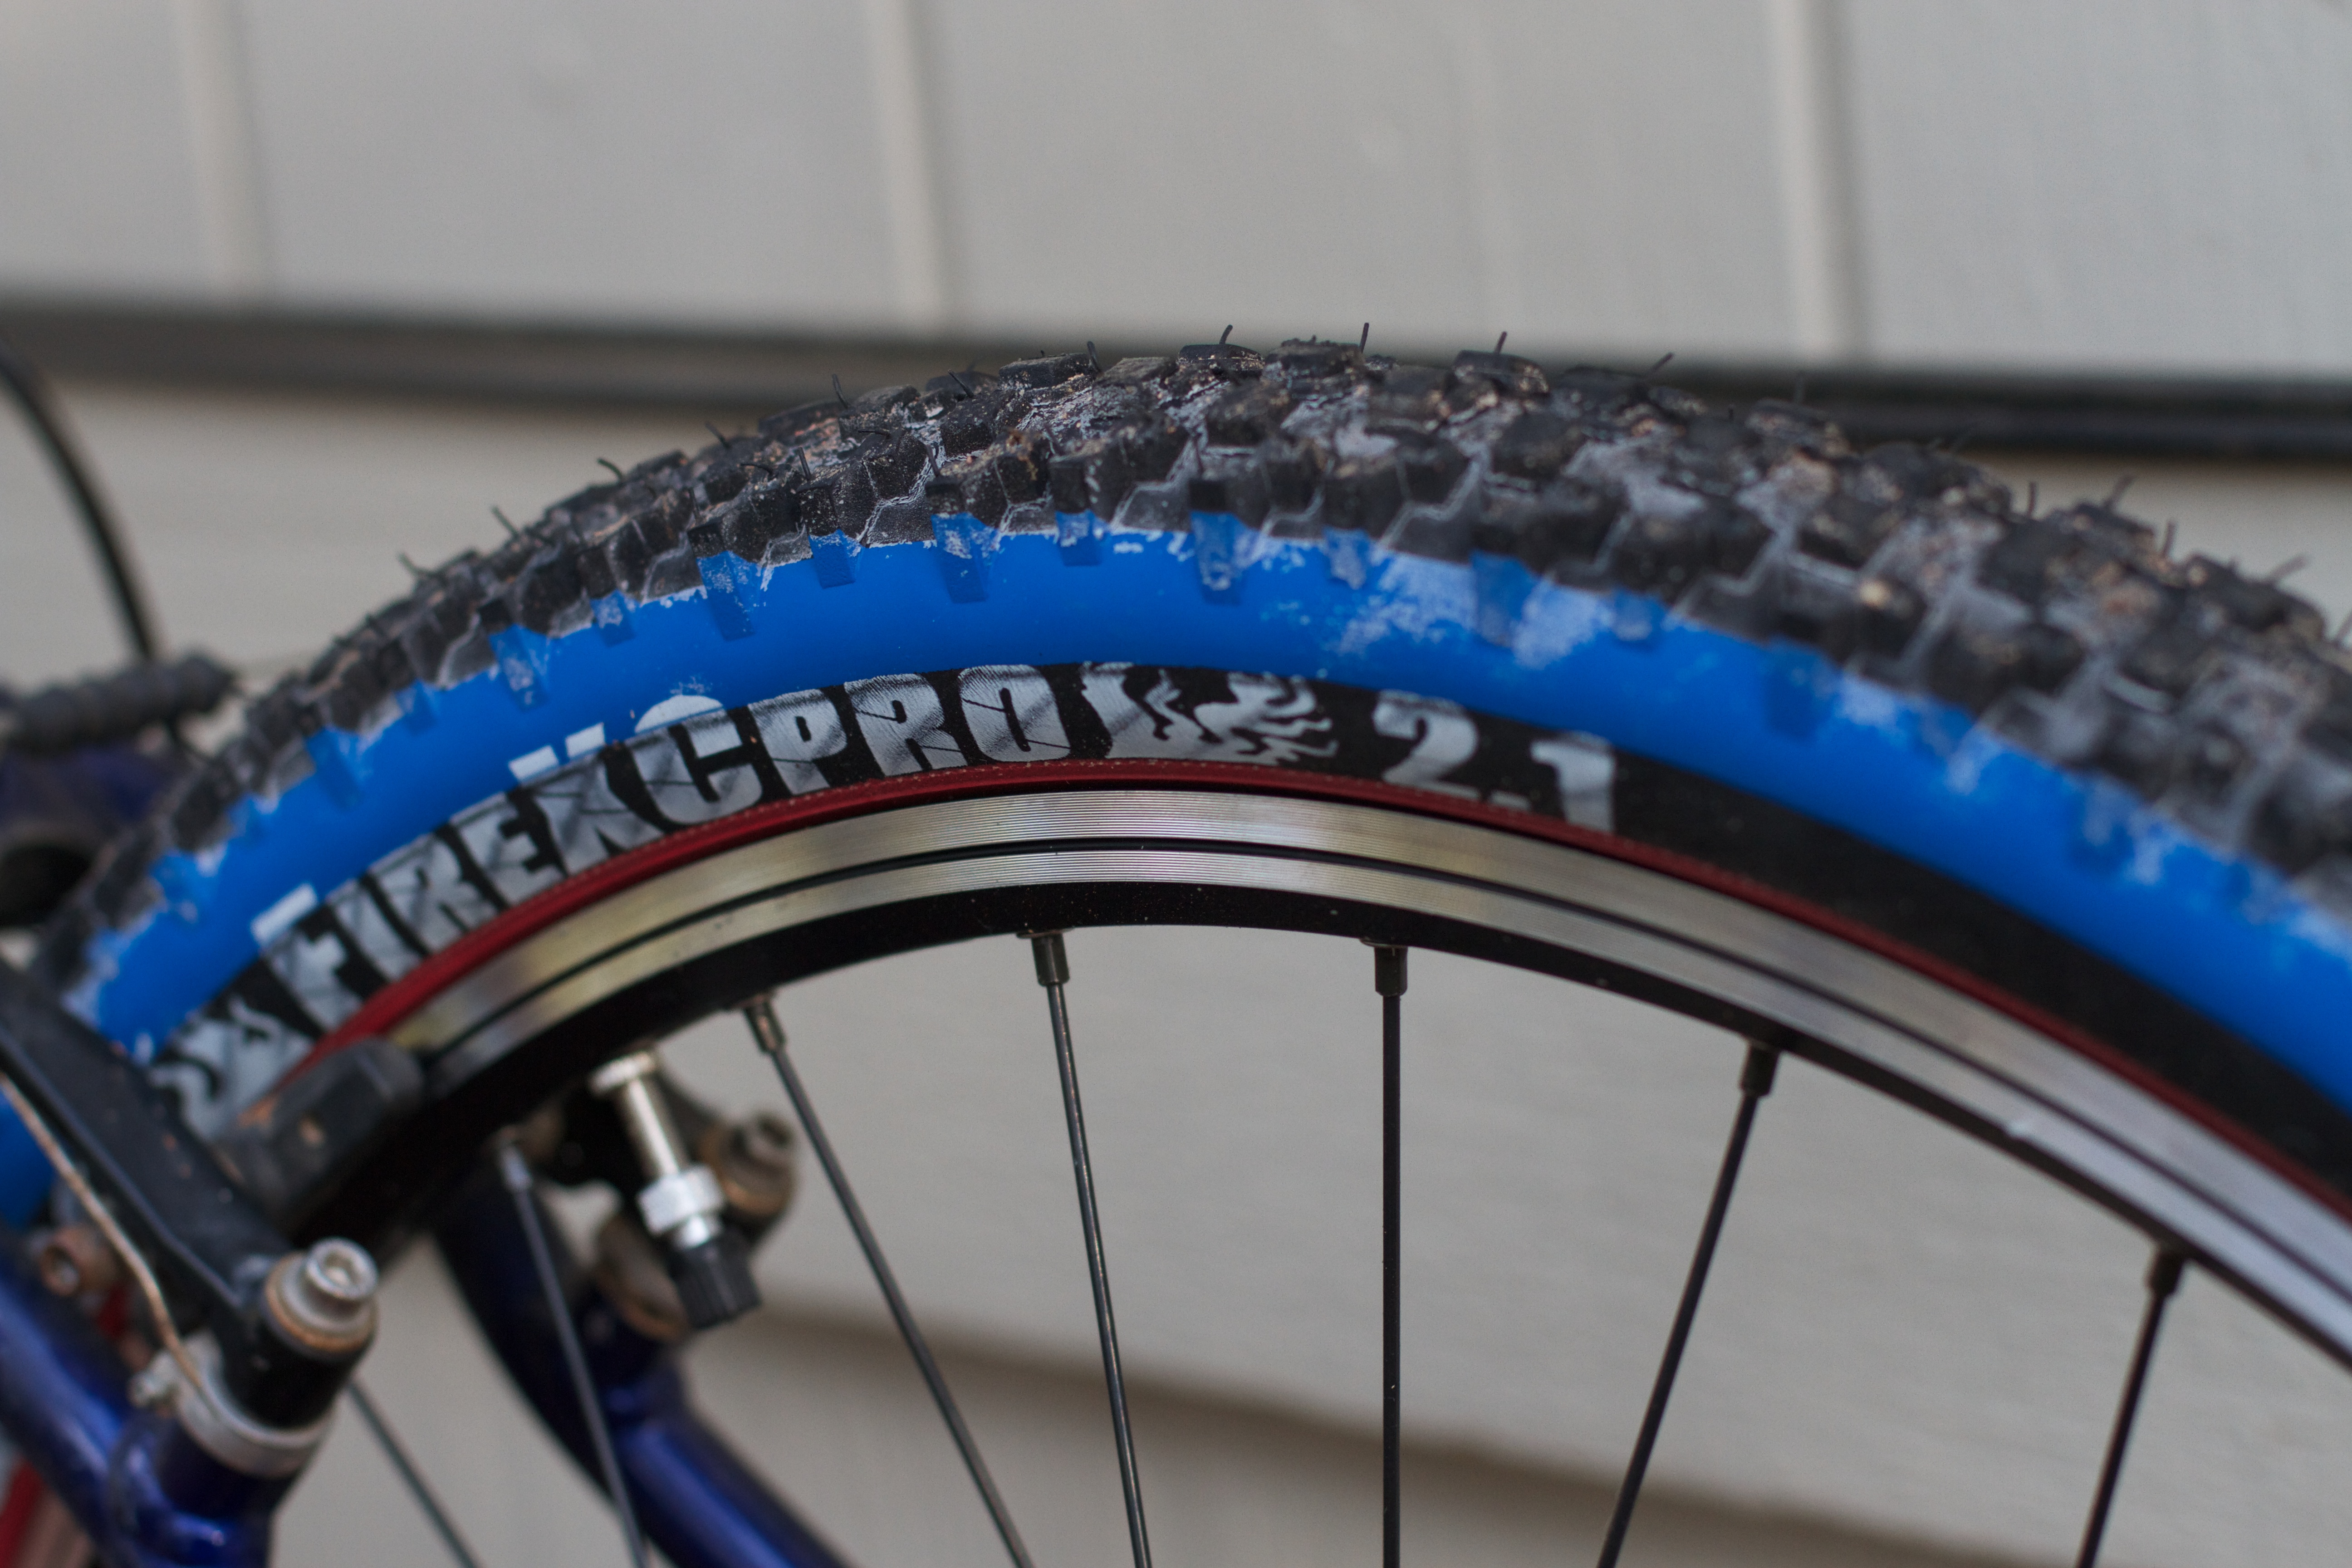
wheel, bicycle, vehicle, spoke, tire, sports equipment, mountain bike, rim, bicycle frame, bicycle wheel, bicycle part, cyclo cross bicycle, automotive tire, bmx bike, road bicycle, racing bicycle